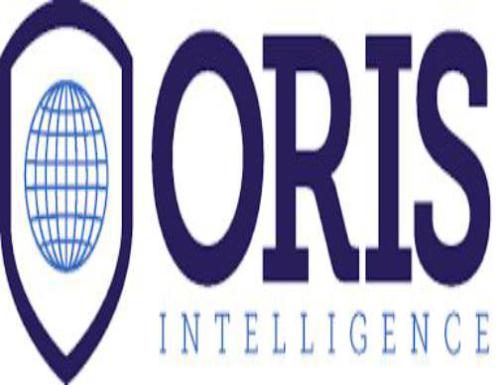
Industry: Clothes